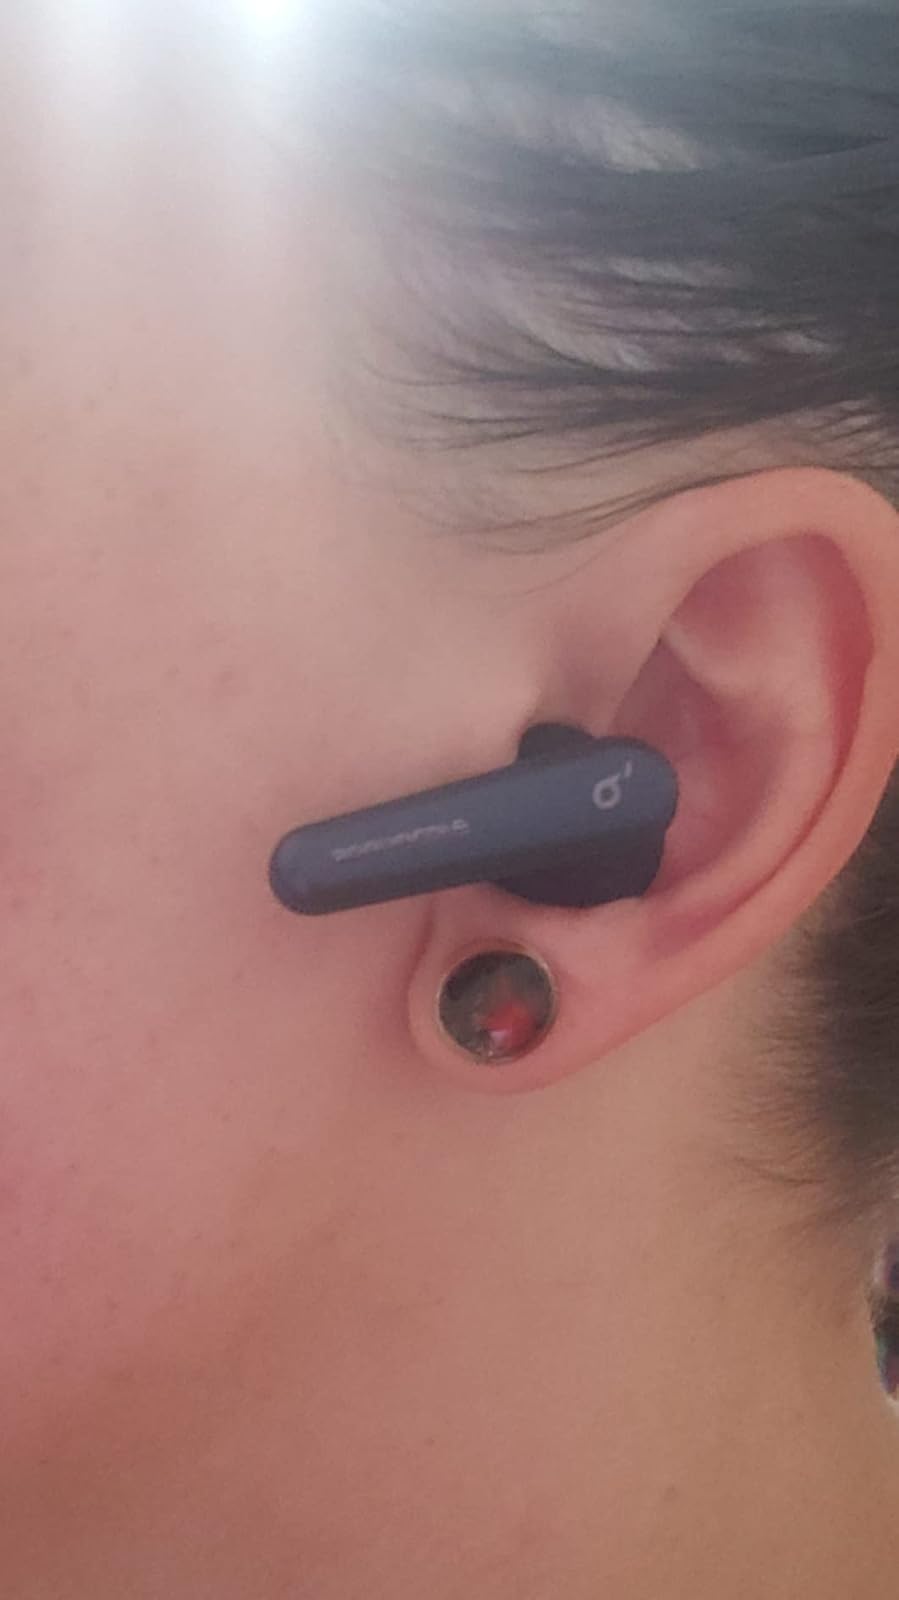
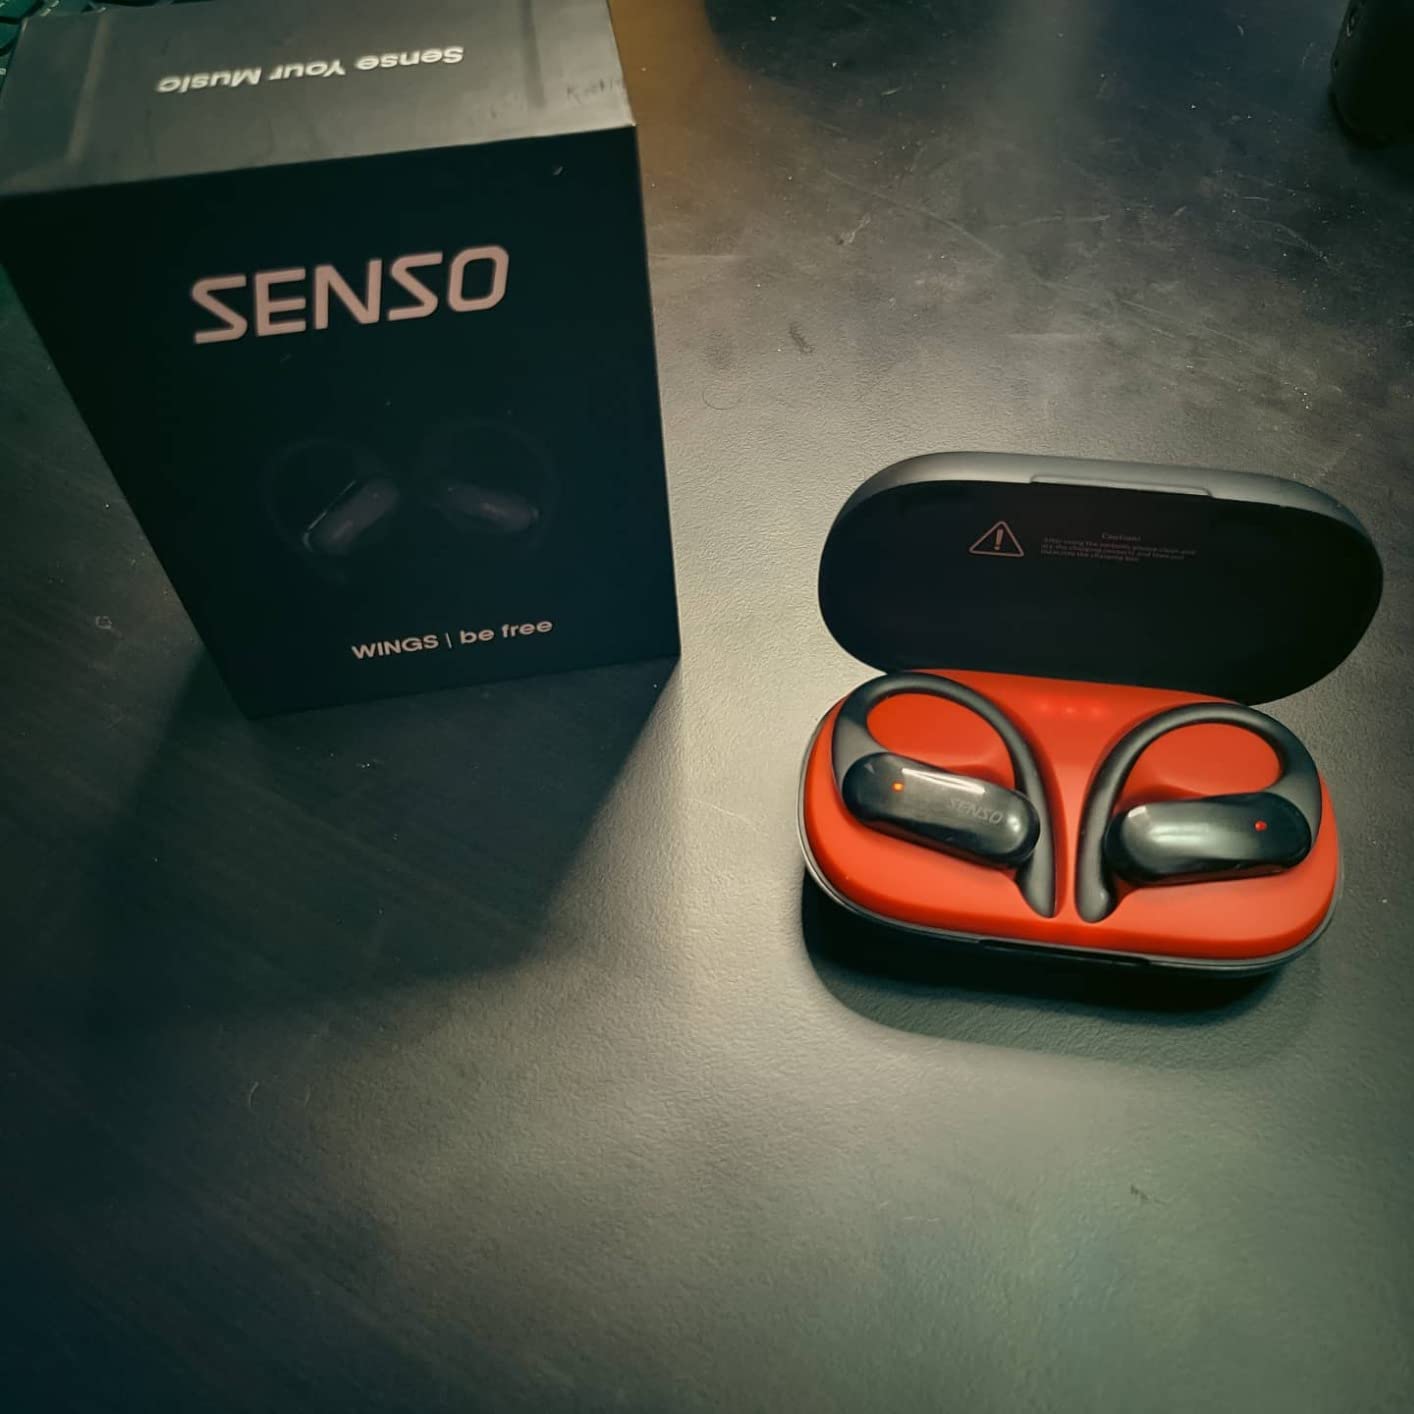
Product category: earbuds
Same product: no